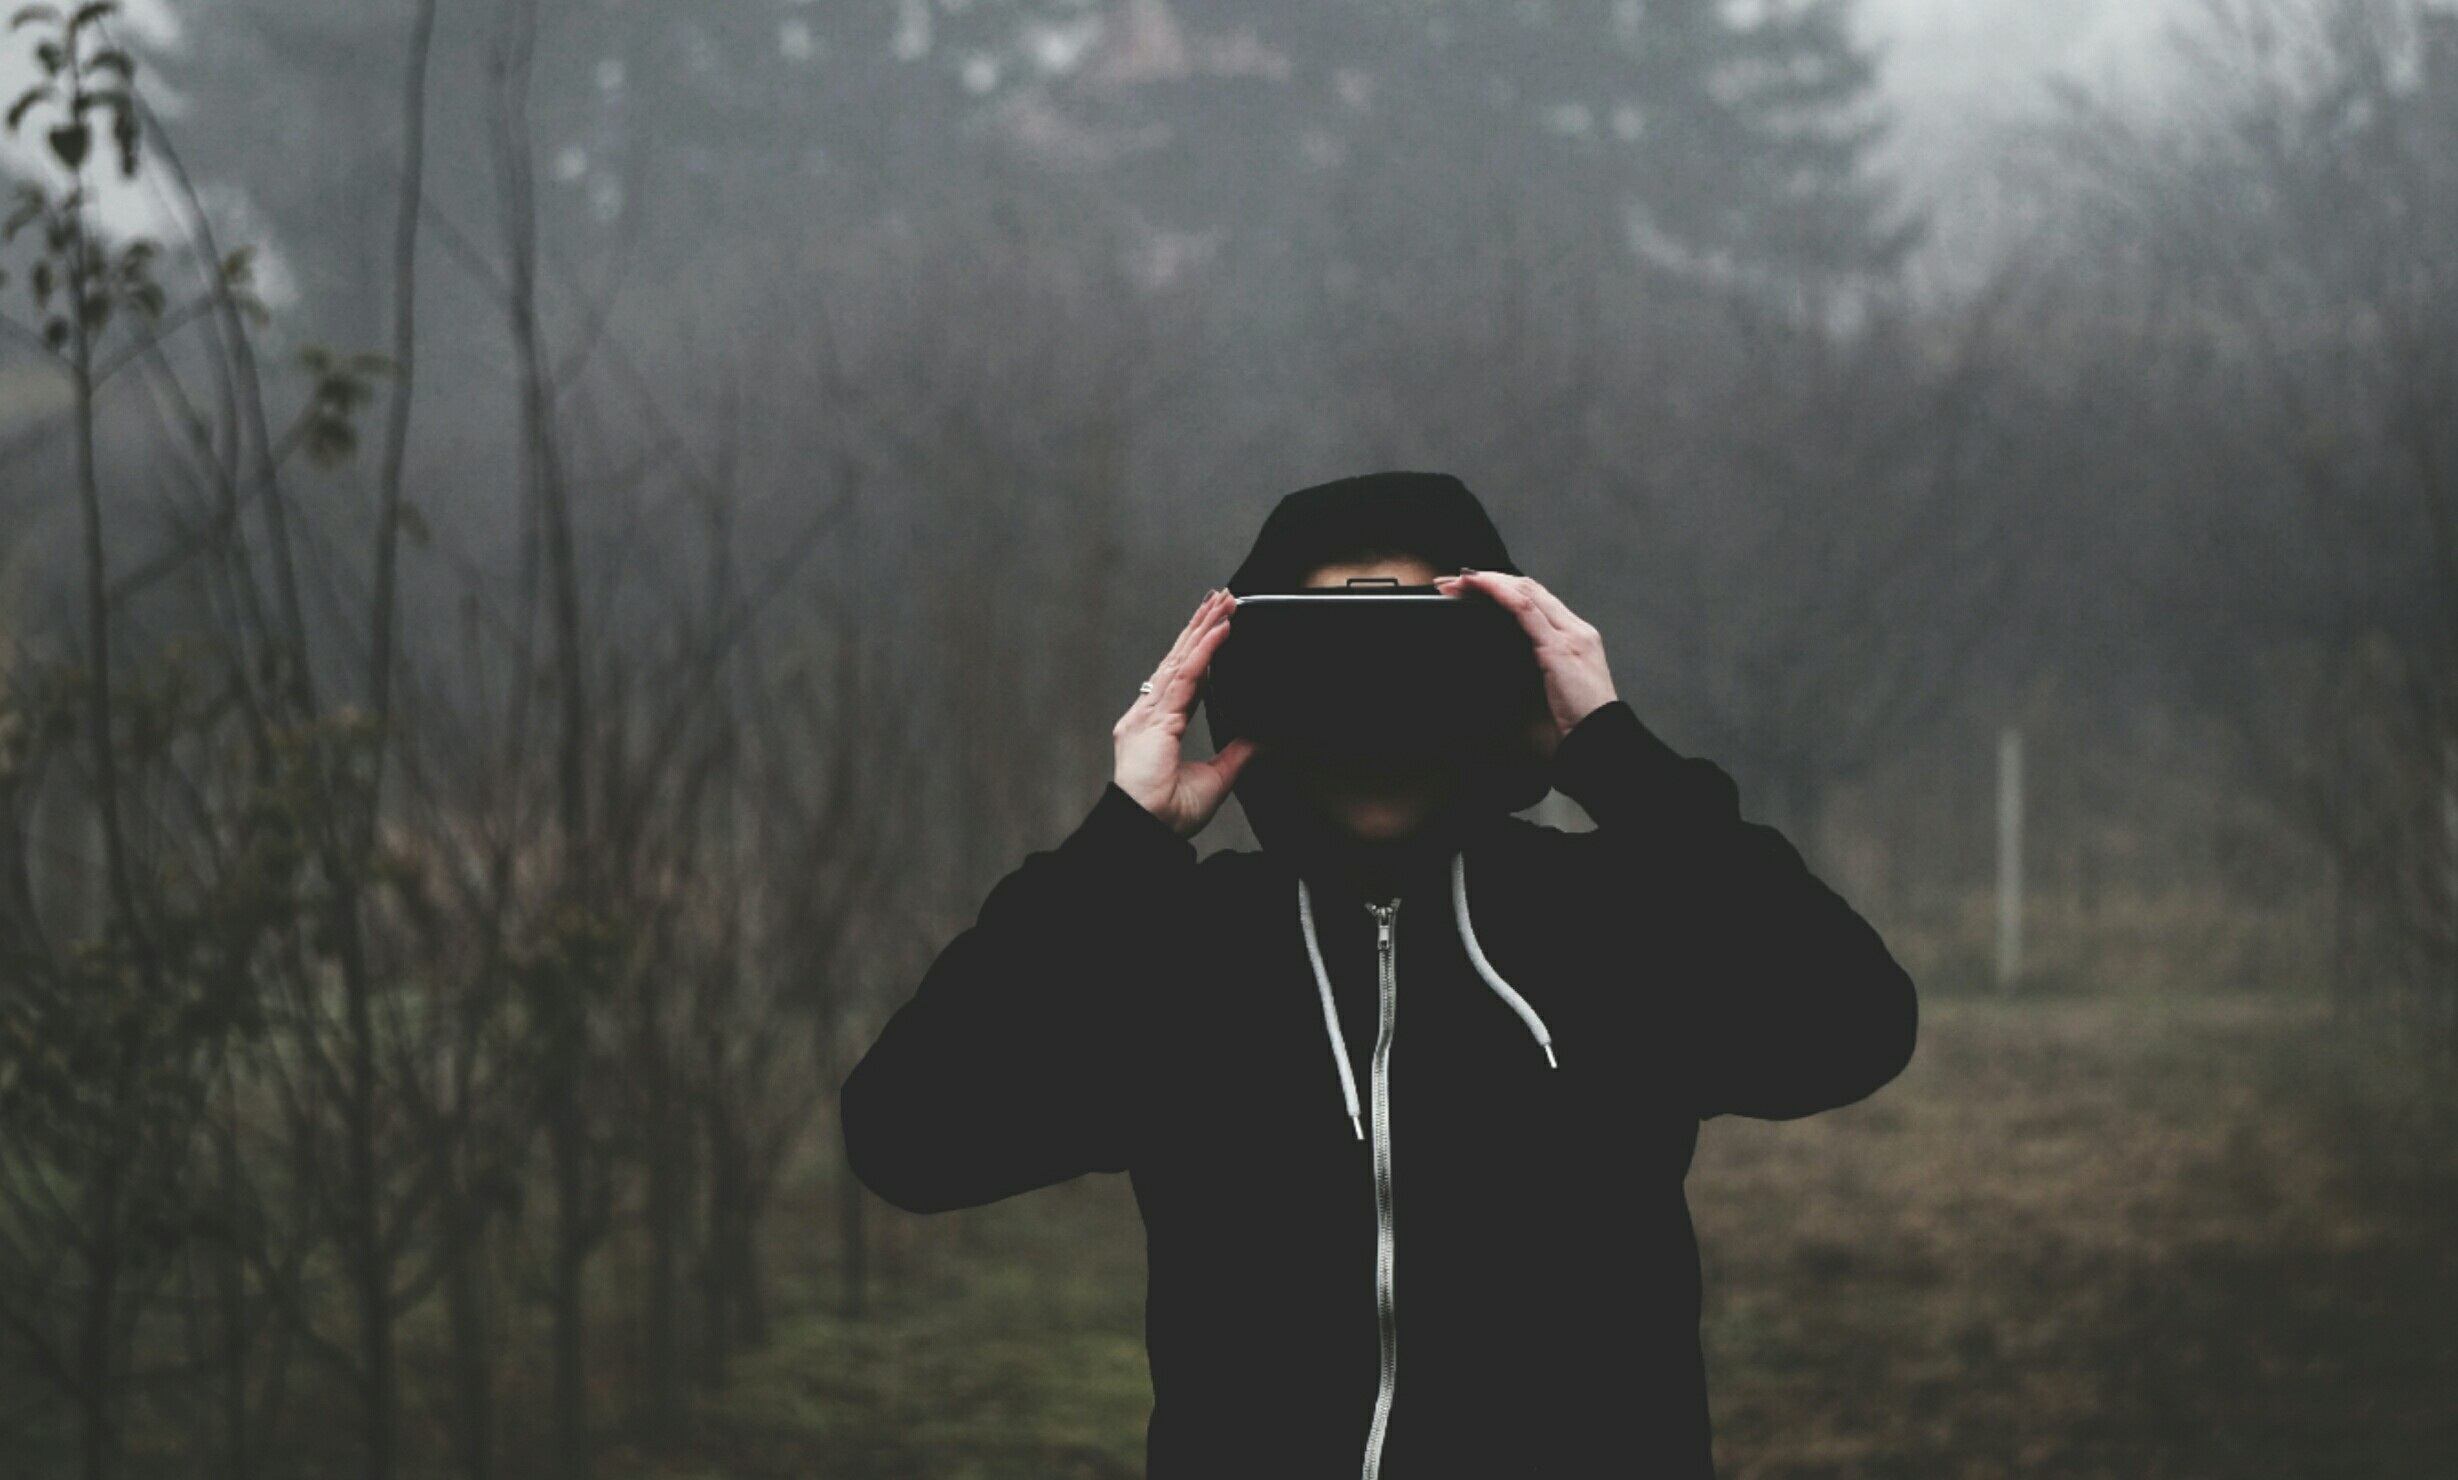
morning, boy, dark, weather, darkness, season, outdoors, samsung, emotion, screenshot, virtual reality, interaction, men's, atmospheric phenomenon, vr goggles